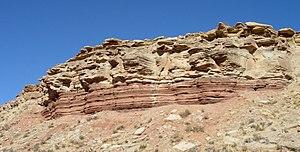
Les roches sédimentaires proviennent de l'accumulation de sédiments qui se déposent le plus souvent en couches ou lits superposés, appelés strates. Elles résultent de l'accumulation de sédiments divers, c'est-à-dire d'éléments solides et/ou de précipitations à partir de solutions. On rassemble sous le nom de diagenèse l'ensemble des processus par lesquels les dépôts issus de l'érosion sont transformés en roches sédimentaires.